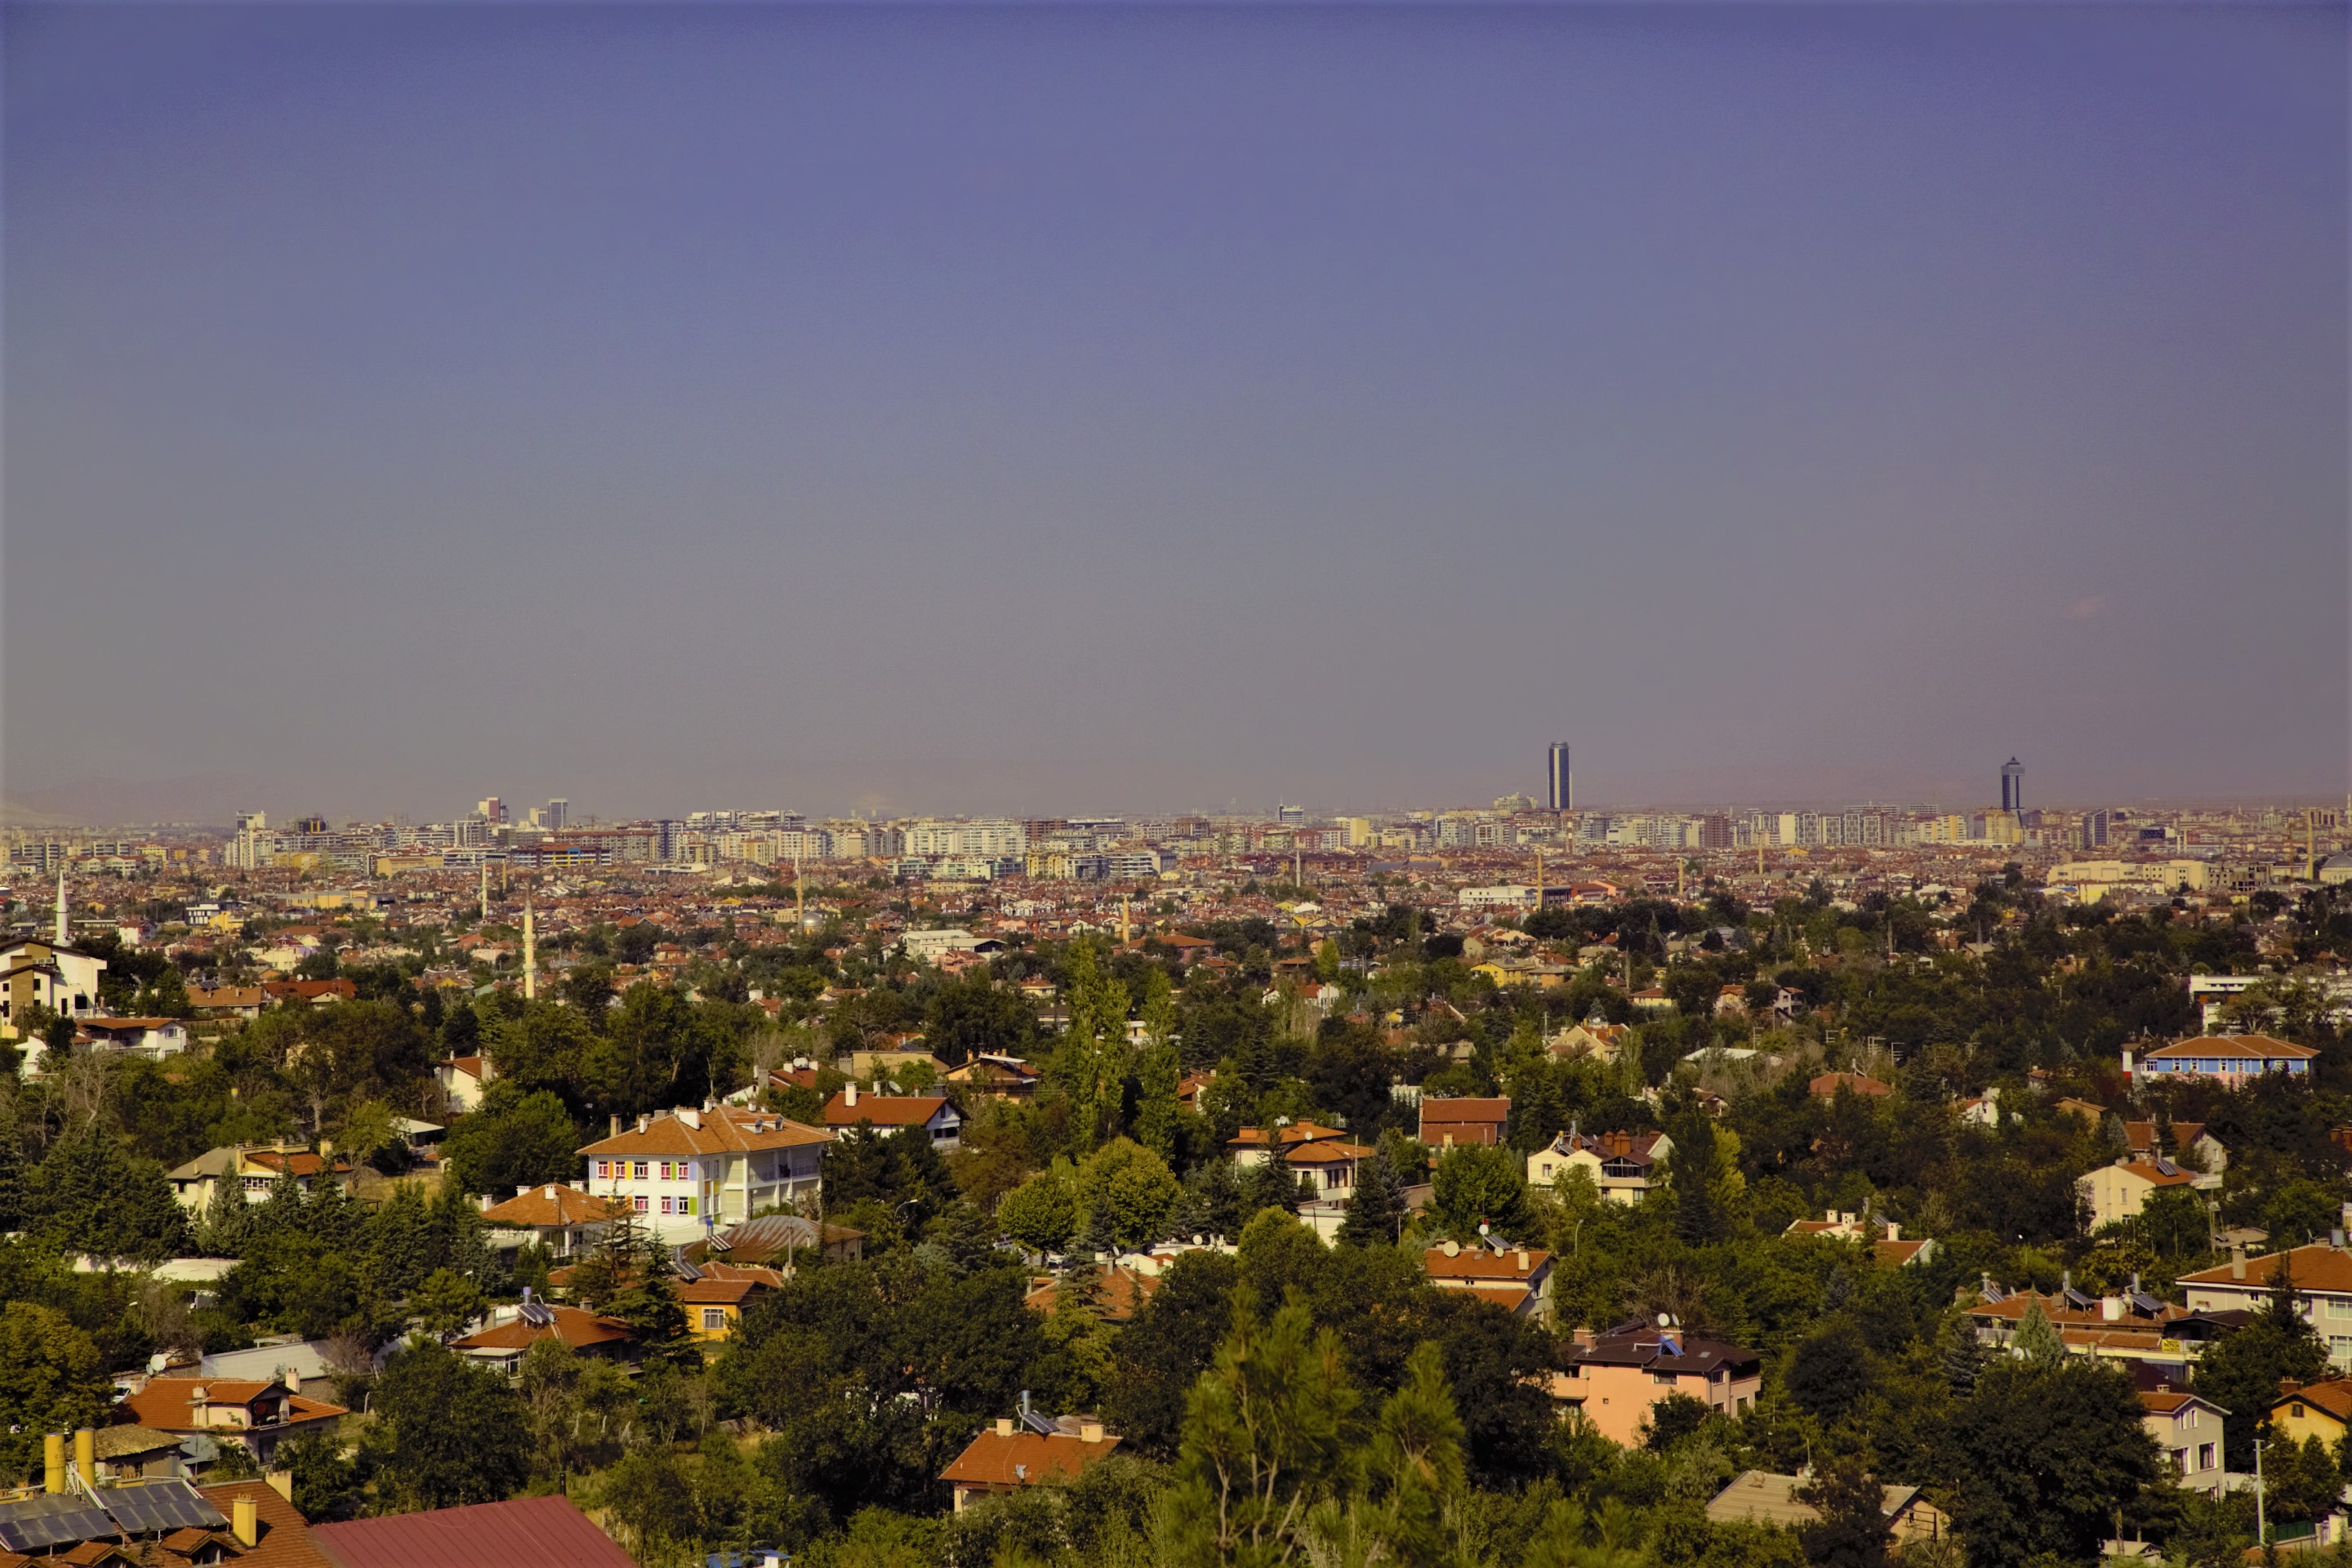
city, residential, green, houses, buildings, urban area, residential area, sky, metropolitan area, suburb, cityscape, human settlement, town, daytime, metropolis, horizon, neighbourhood, skyline, cloud, night, tree, atmosphere, photography, panorama, hill, downtown, architecture, landscape, building, roof, tower block, house, plant, bird's eye view, aerial photography, evening, tourism